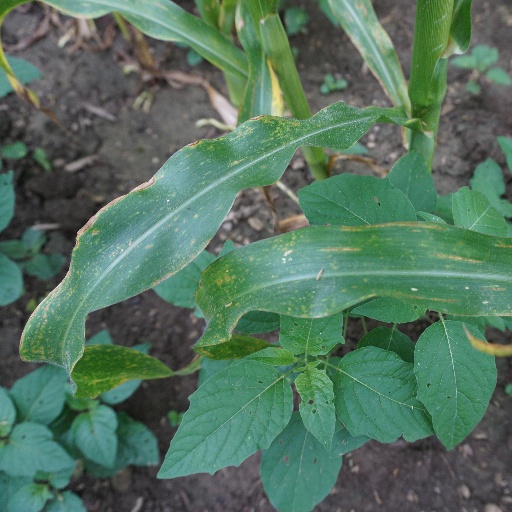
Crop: maize; corn